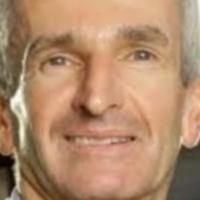
Age group: age 41-55